Goro Kino

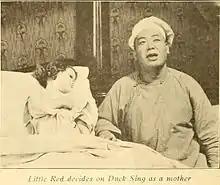
Pictured in "Little Red Decides" (1918)

Goro Kino (sometimes credited as Gordo Keeno) was a Japanese actor who worked in Hollywood during the silent era. Like many of his Japanese contemporaries, in Hollywood, he was often cast as a villain.